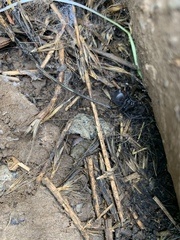
Species: Lactrodectus_hesperus